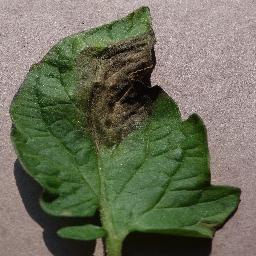
Label: Tomato___Late_blight